Freezing rain

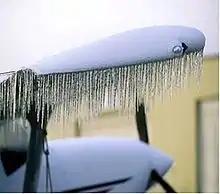
Freezing ice on aircraft wing

Freezing rain is considered to be an extreme hazard to aircraft, as it causes very rapid structural icing, freezing necessary components. Most helicopters and small airplanes lack the necessary deicing equipment to fly in freezing rain of any intensity, and heavy freezing rain can overwhelm even the most sophisticated deicing systems on large airplanes. Icing can increase an aircraft's weight but not typically enough to cause a hazard. The main danger comes from the ice changing the shape of its airfoils.